Cunliffe baronets

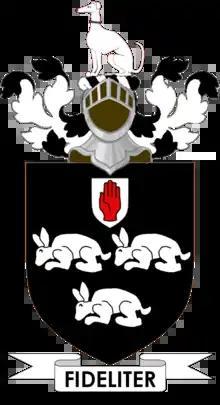
Arms: Sable three Conies courant argent; Crest: A Greyhound sejant Argent collared Sable; Motto: Fideliter (Faithfully)

The Cunliffe Baronetcy, of Liverpool in the County of Lancaster, is a title in the Baronetage of Great Britain. It was created on 26 March 1759 for Sir Ellis Cunliffe, a slave trader and Member of Parliament for Liverpool. The fourth Baronet was a General in the Bengal Army. The fifth Baronet represented Flint Boroughs and Denbigh Boroughs in the House of Commons.